Rebecca Twigg

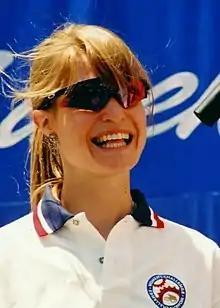
Twigg at the 1999 Women's Challenge

Rebecca Twigg (born March 26, 1963) is an American former racing cyclist.